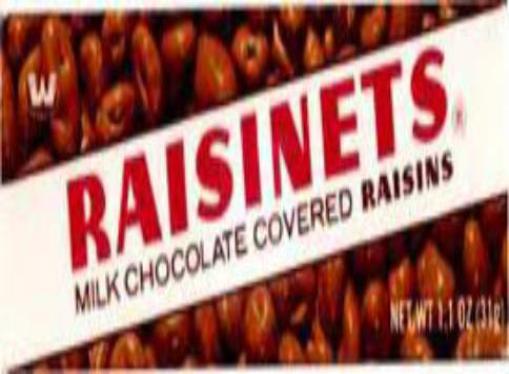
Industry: Food